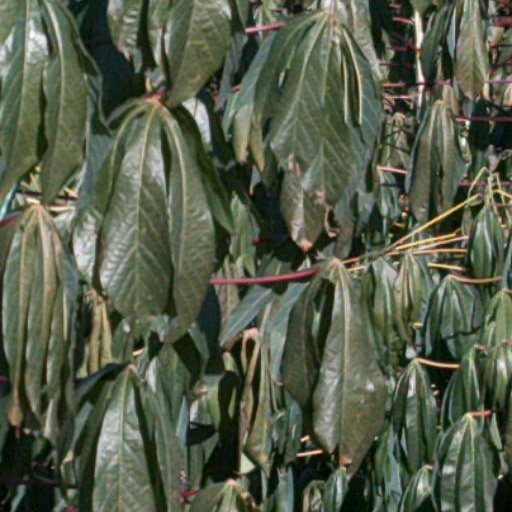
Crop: cassava